Great Warley

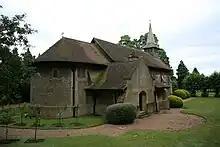
St. Mary the Virgin at Great Warley

Great Warley has its own conservation area, which was first designated in 1975. Historic England have thirty two listed buildings in Great Warley.